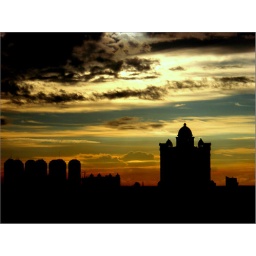
capture sunset in my office menara thamrin 19 floor jakarta.